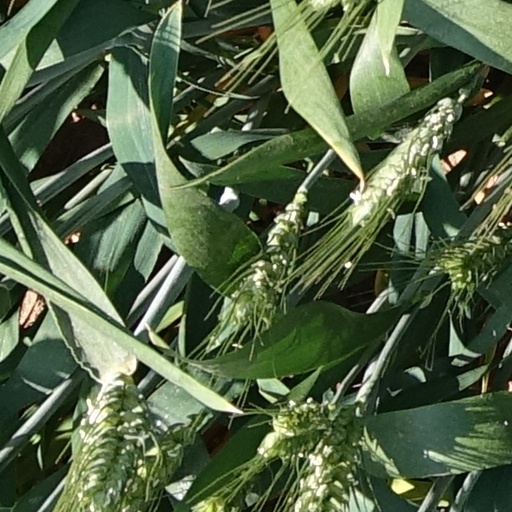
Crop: wheat